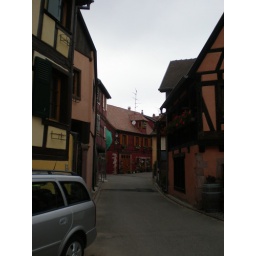
bright red house in Bergheim, stop 2 of 5 on our Route des Vins